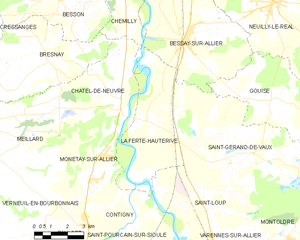
Carte des communes françaises: La Ferté-Hauterive